Mikhail Seryugin

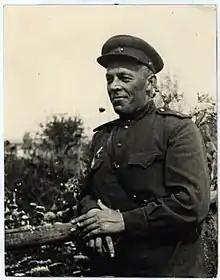
Seryugin, 1943

Mikhail Petrovich Seryugin (6 November 1906 – 27 March 1975) was a Soviet Army lieutenant general who held division command during World War II.